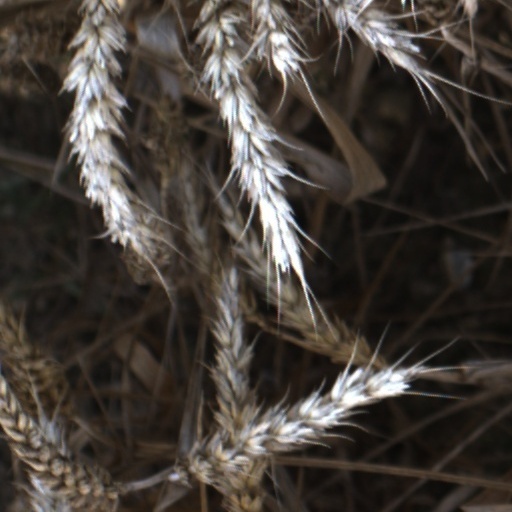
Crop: wheat